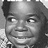
Emotion: happy